Solomon in Islam

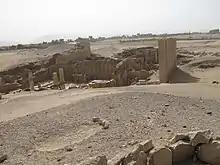
Ruins of the Temple of Awwam at Ma'rib, the former capital of Saba' in what is now Yemen

Another important aspect of Solomon's kingship was the size of his army, which consisted of both men and jinn. Solomon would frequently assess his troops and warriors as well as the jinn and all the animals who worked under him. One day, when inspecting his troops, Solomon found the "Hud-hud" (Hoopoe) missing from the assembly. Soon afterwards, however, the Hud-hud arrived at Solomon's court, saying "I have found out something you do not know. I have just come to you from Sheba with sure news." The Hud-hud further told Solomon that the people of Sheba worshiped the Sun, and that the woman who ruled the kingdom was highly intelligent and powerful. Solomon, who listened closely, chose to write a letter to the land of Sheba, through which he would try to convince the people of Sheba to cease their idolatrous worship of the Sun, and come to the worship of God. Solomon ordered the Hud-hud to give the letter to the Queen of Sheba (Bilqis), and then to hide and observe her reaction. The Hud-hud accepted Solomon's orders, and flew straight back to Sheba to deliver the letter to the Queen. The Queen then called her ministers to court and read aloud to them the letter from Solomon stating to the people of Sheba: "In the Name of Allah—the Most Compassionate, Most Merciful, Do not be arrogant with me, but come to me, fully submitting ("Muslimīn" )." She took counsel with her ministers and other court officials, saying "O chiefs! Advise me in this matter of mine, for I would never make any decision without you." The people of the court replied: "We are a people of strength and great ˹military˺ might, but the decision is yours, so decide what you will command." At length, however, the Queen came to Solomon, announcing her submission to God.